The Most Amazing Man Who Ever Lived

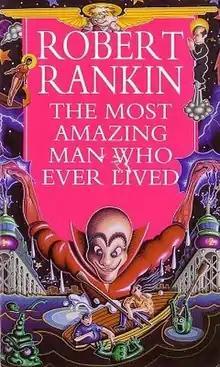
First edition

The Most Amazing Man Who Ever Lived is a novel by British author Robert Rankin. It is the third (and final) book in the Cornelius Murphy trilogy, sequel to "The Book of Ultimate Truths" and "Raiders of the Lost Car Park".